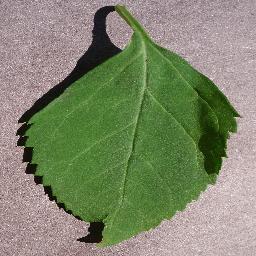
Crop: cherry
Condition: (including_sour)_healthy